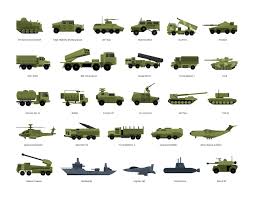
Label: BM-30